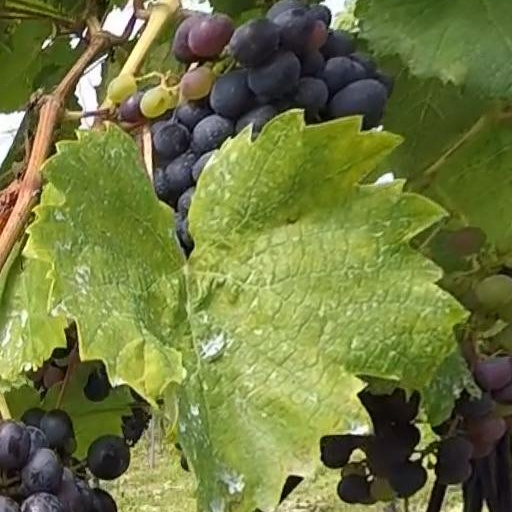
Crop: grape